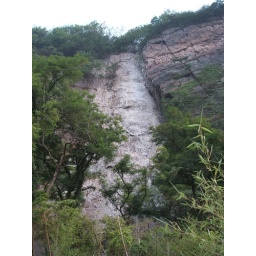
Large scar in hill from water induced rock fall